The Big Road

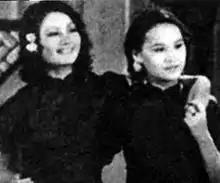
Jasmine(Li Lilli) and Ding Xiang(Chen Yen-yen) in the film

During a famine in China, a family attempts to escape from their village for a better life. The mother does not survive the journey and dies of exhaustion on the side of the road. It is now up to the husband to take care of his son, named Jin, and make it through. He does his best to raise his son while working as a road construction worker. However, ten years later, he too eventually dies of fatigue, leaving the boy alone.